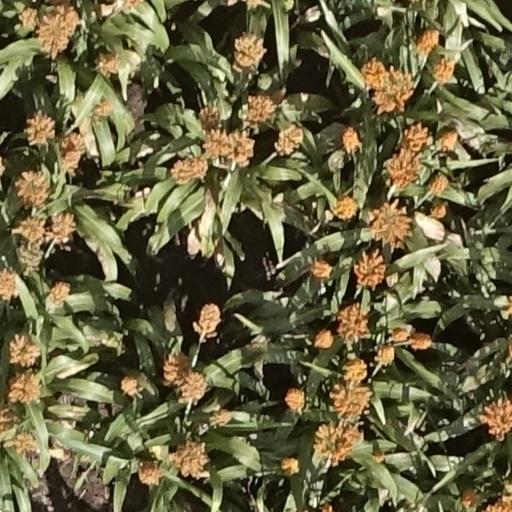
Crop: sorghum